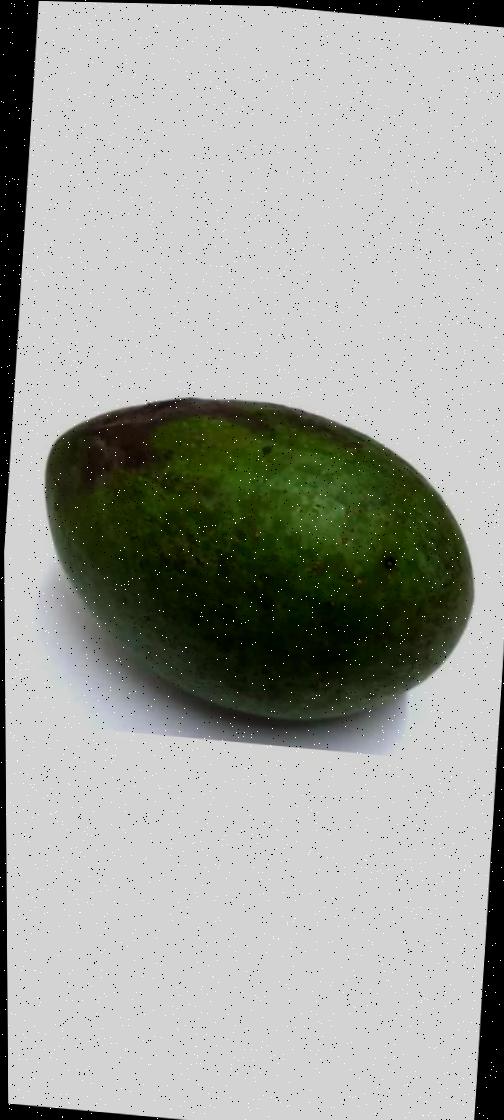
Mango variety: Ashshina Zhinuk